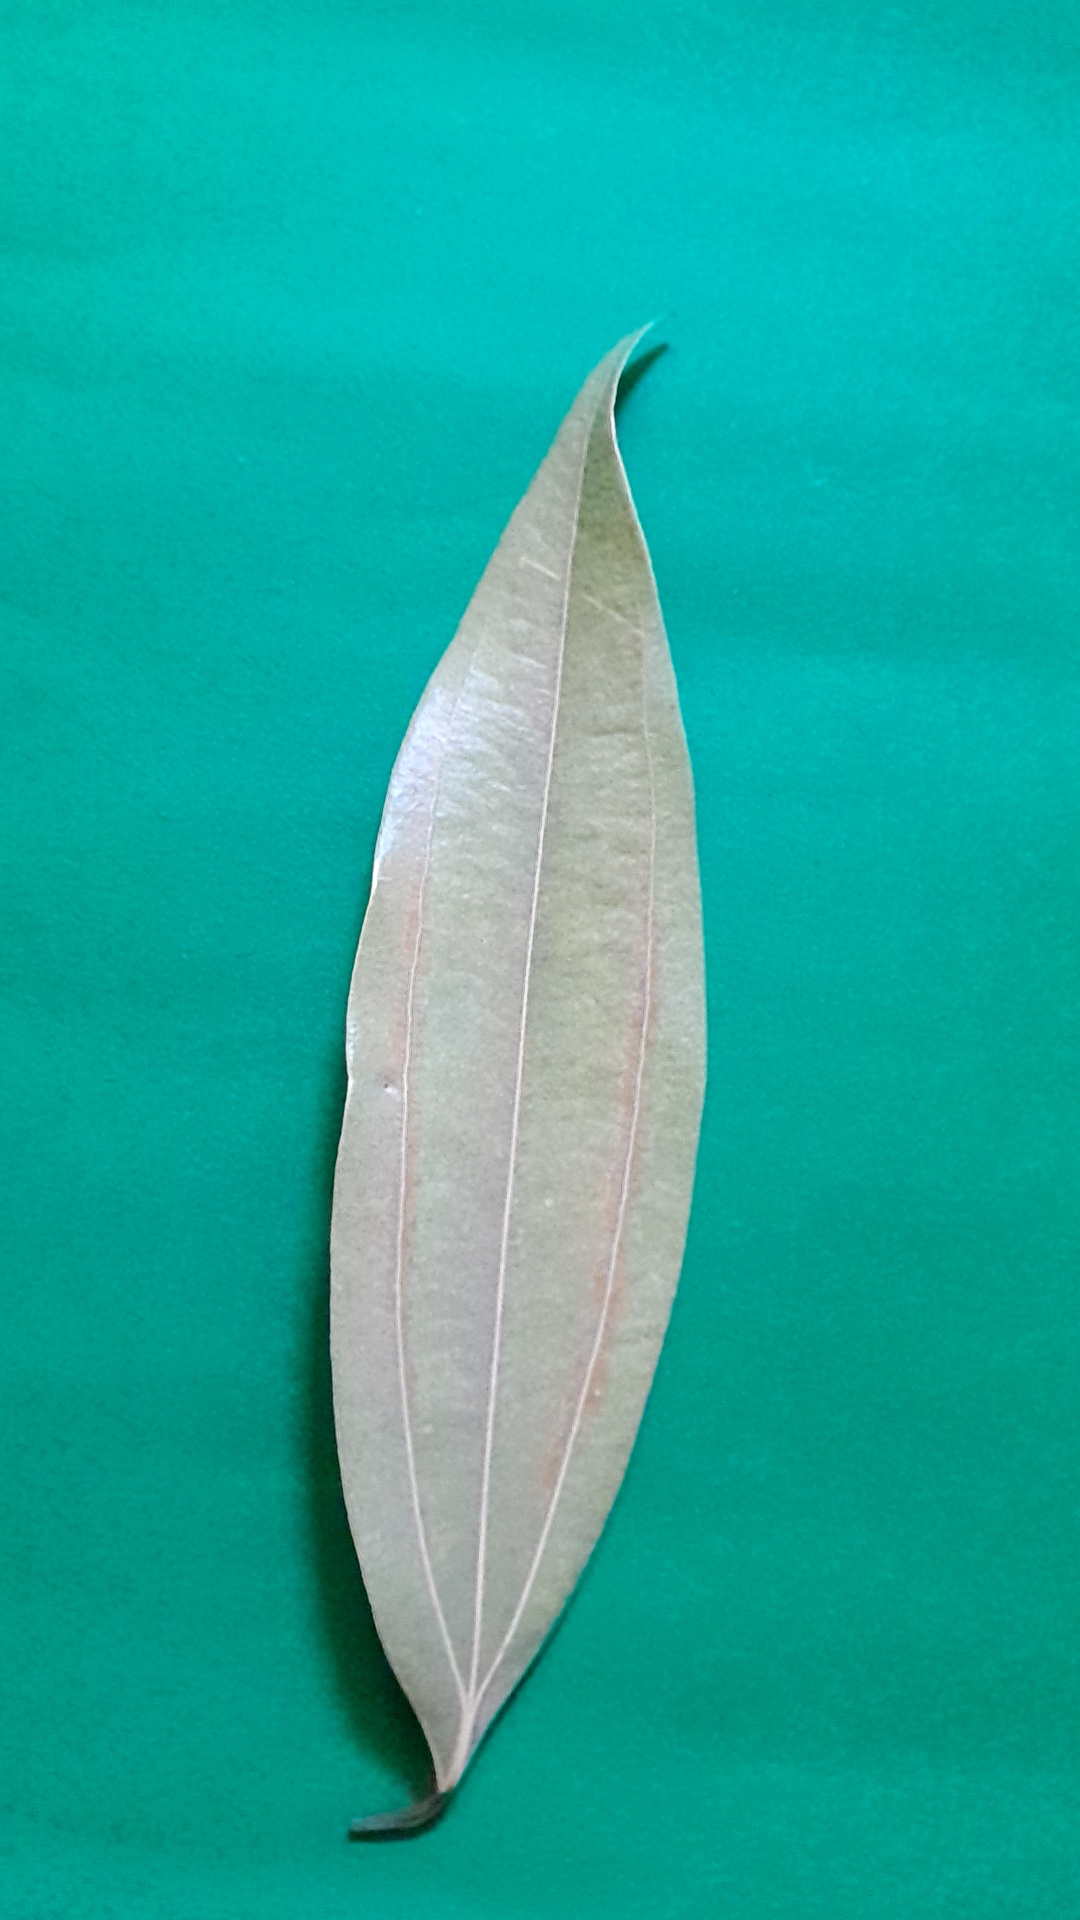
Label: Dry Leaf